Sound reinforcement system

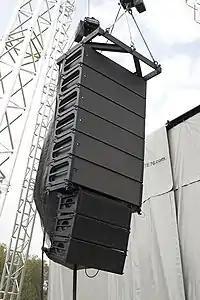
A Meyer line array of speaker cabinets is moved into position at an outdoor concert.

Churches and similar houses of worship often pose design challenges. Speakers may need to be unobtrusive to blend in with antique woodwork and stonework. In some cases, audio designers have designed custom-painted speaker cabinets. Some facilities, such as sanctuaries or chapels are long rooms with low ceilings and additional fill-in speakers are needed throughout the room to give good coverage. Once installed, church systems are often operated by amateur volunteers from the congregation, which means that they must be easy to operate and troubleshoot. To this end, some mixing consoles designed for houses of worship have automatic mixers, which turn down unused channels to reduce noise, and automatic feedback elimination circuits which detect and notch out frequencies that are feeding back. These features may also be available in multi-function consoles used in convention facilities and multi-purpose venues.